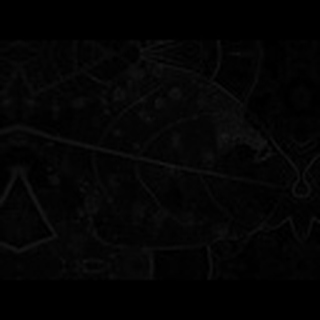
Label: cotton_target_spot